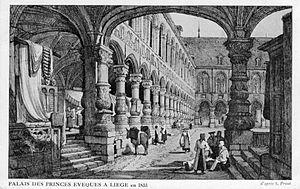
Gravure de la Cour intérieur d u Palais des Princes-évèques en 1833
Le palais des princes-évêques de Liège ou palais épiscopal de Liège, se situe sur la place Saint-Lambert dans le centre de Liège. Le Palais actuel, devenu le palais de justice de Liège, a été reconstruit au XVIᵉ siècle à l'initiative du cardinal Érard de La Marck, à l'emplacement d'un ancien édifice détruit lors du sac de Charles le Téméraire. Une nouvelle aile néo-gothique, le palais provincial, est construite entre 1849 et 1853.
L'Assassinat de l'évêque de Liège est un tableau réalisé par le peintre romantique français Eugène Delacroix en 1828 ou 1829. Cette huile sur toile représente une scène de Quentin Durward, roman historique de Walter Scott. Exposée au Salon parisien de 1831, elle est aujourd'hui conservée au musée du Louvre, à Paris.